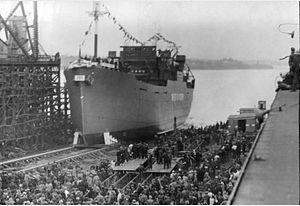
La Marine marchande du Canada, outre le nom générique que l'on peut donner à l'ensemble de la flotte marchande de ce pays, fut également celui d'une organisation créée lors de la Seconde Guerre mondiale pour le transport des marchandises afin d'aider les pays alliés.